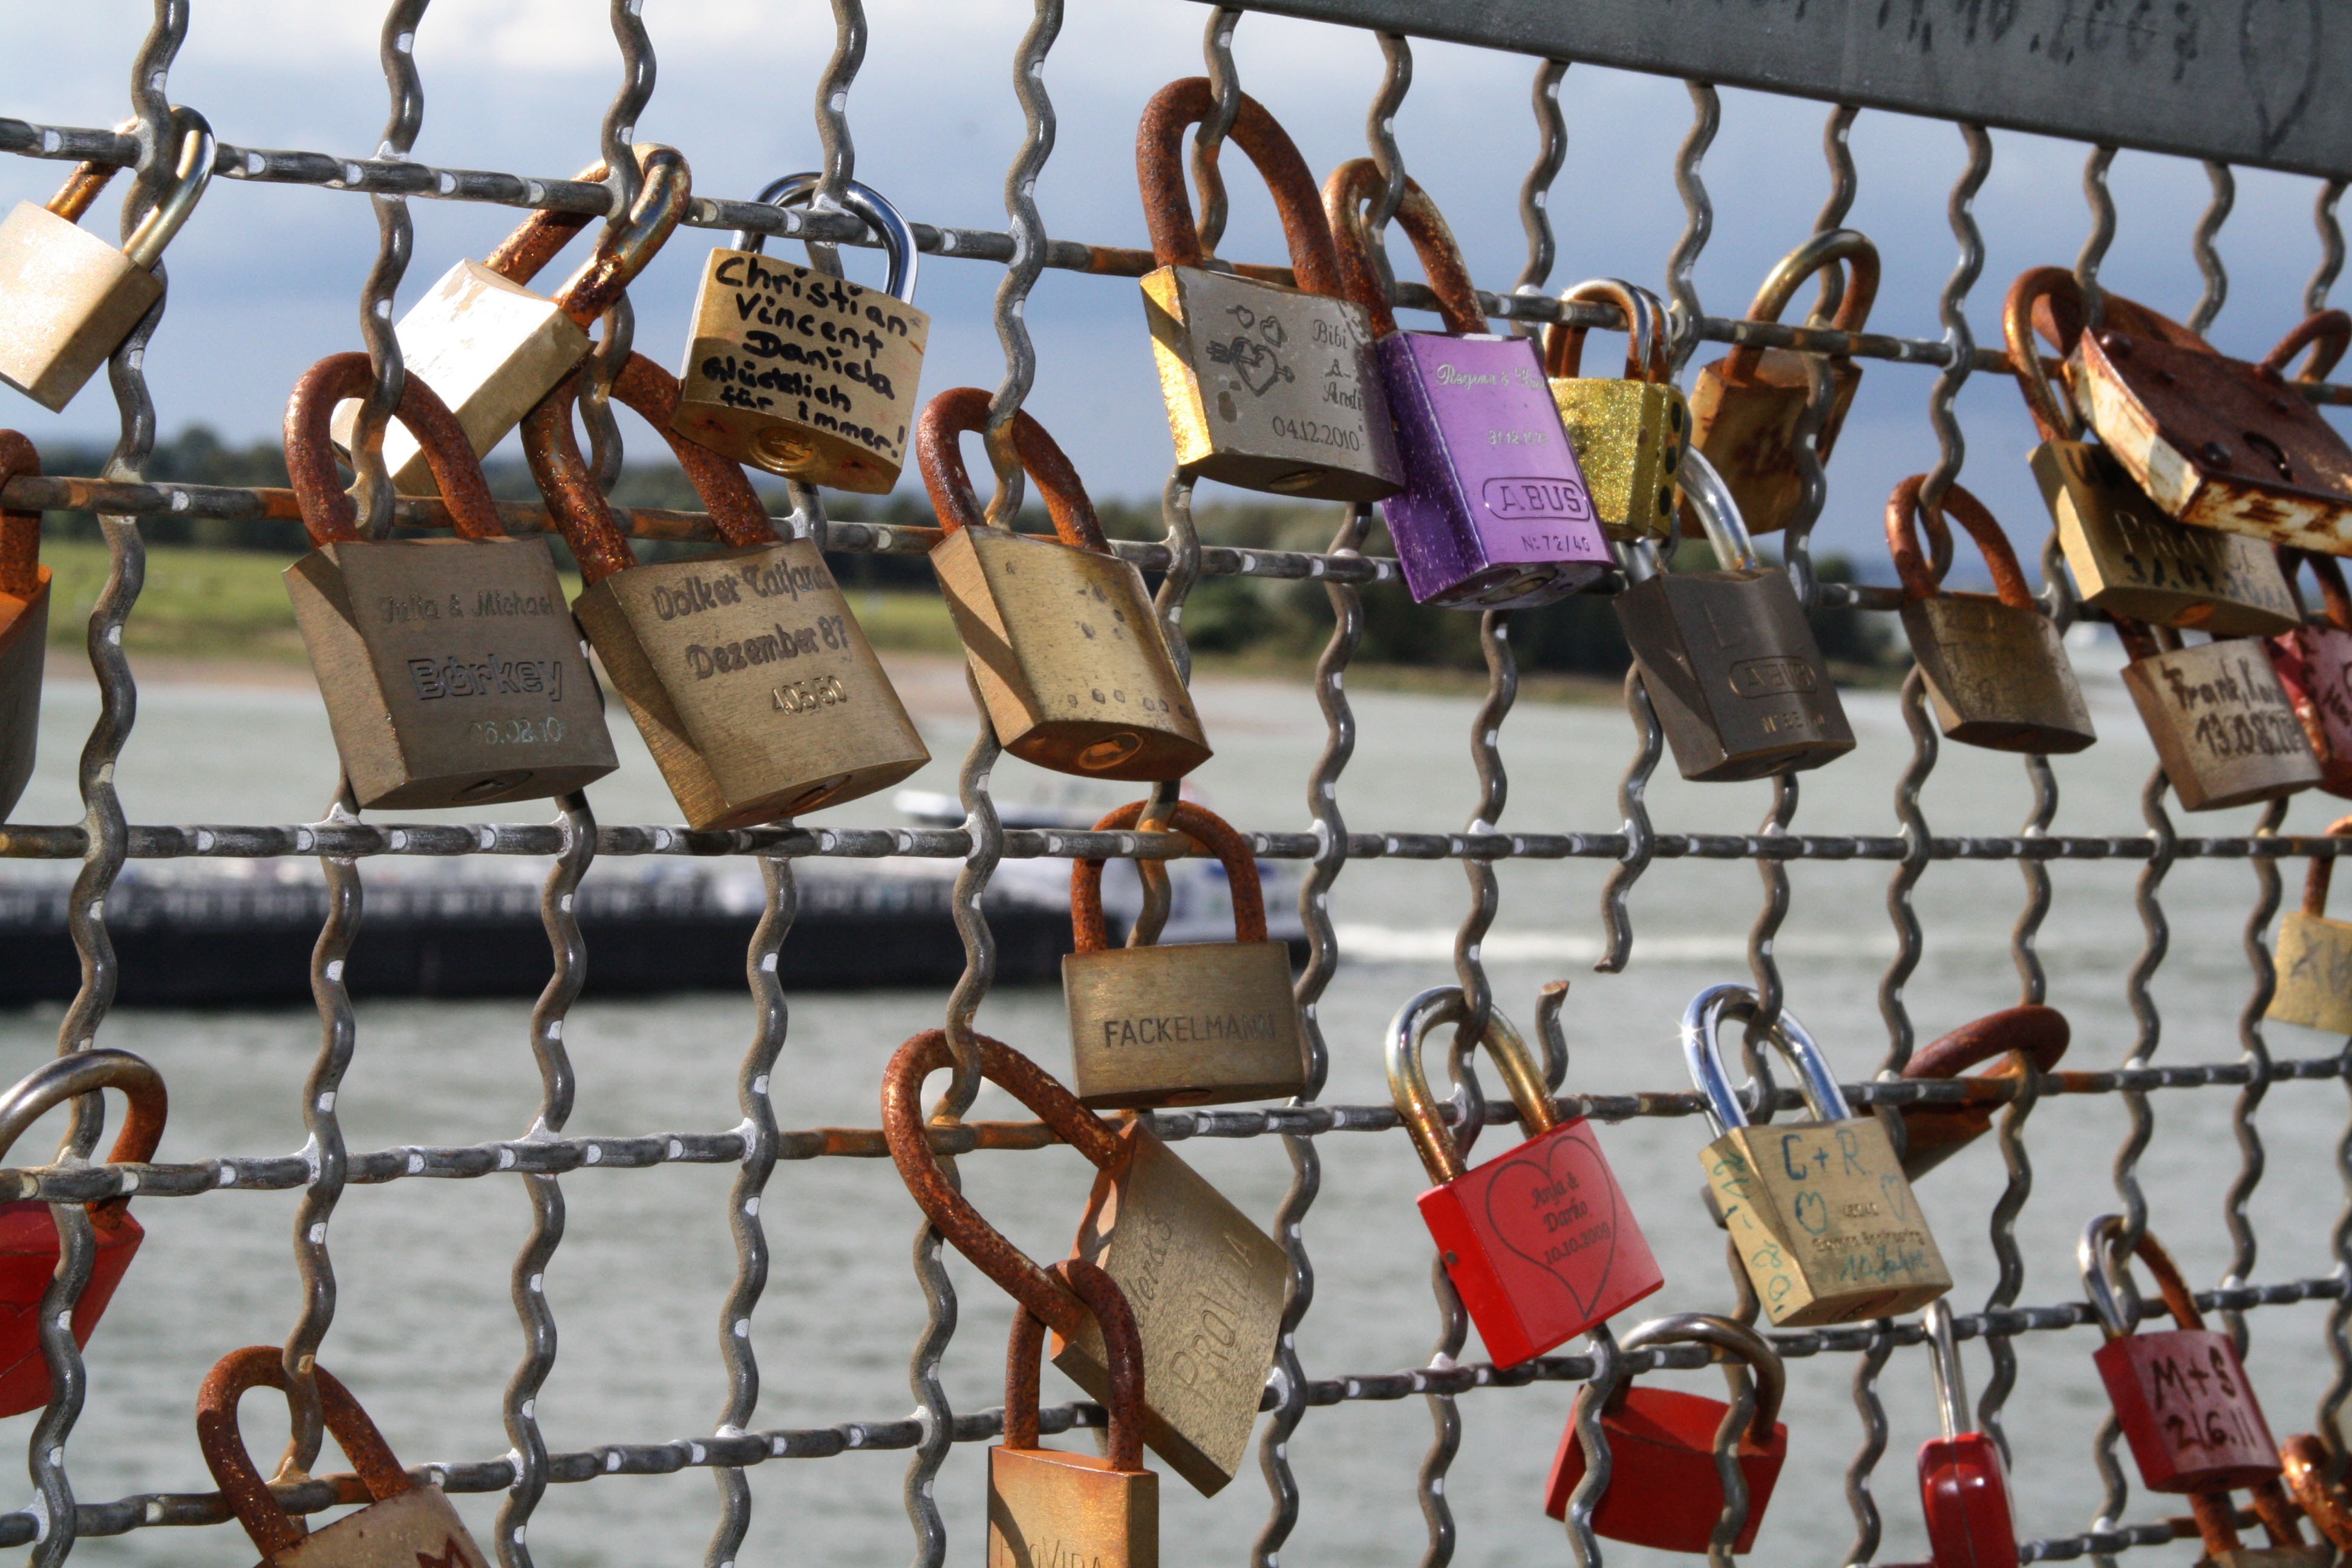
water, fence, bridge, love, heart, romance, castle, friendship, padlock, castles, middle ages, eternity, love symbol, padlocks, love castle, liebesbeweis, love locks